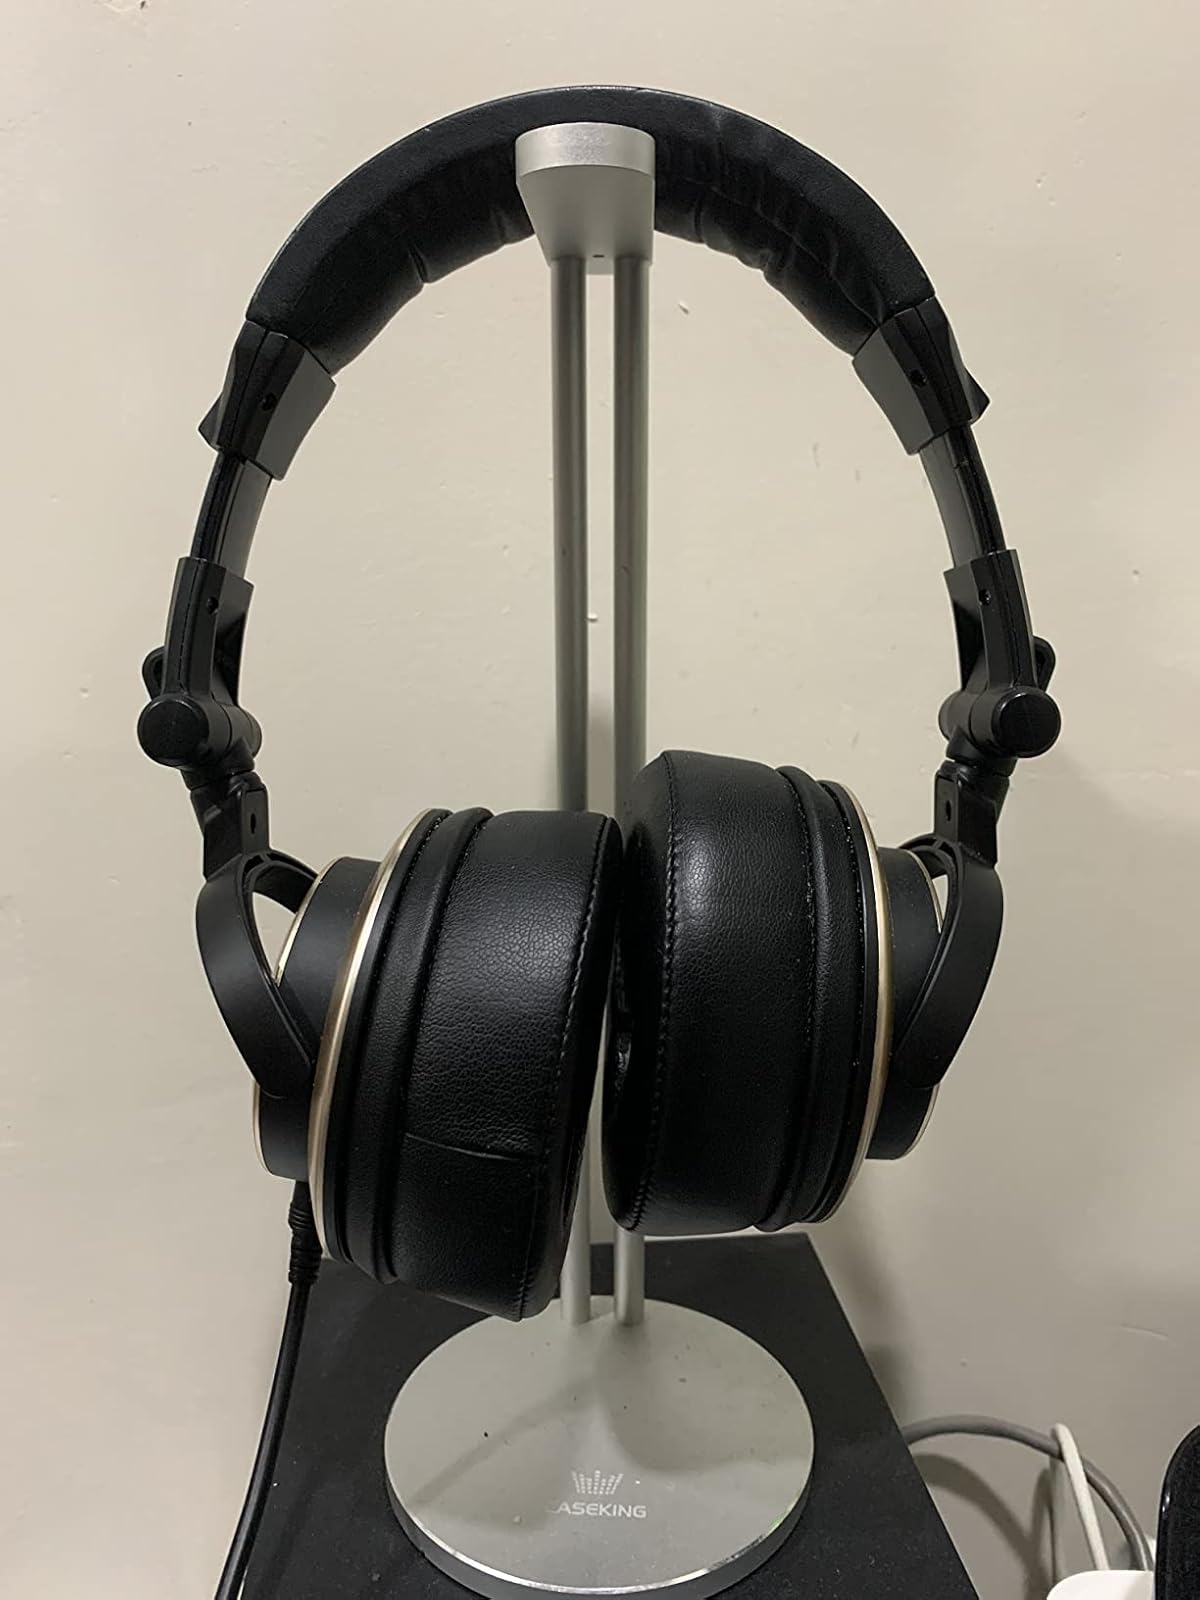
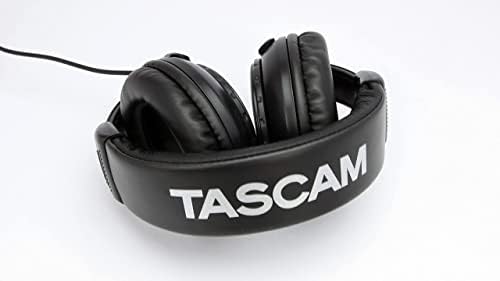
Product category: headphones
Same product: no